Tshilenge District

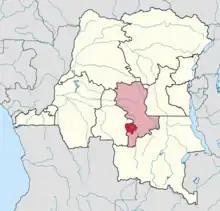
Tshilenge district within Kasai-Oriental province (2014)

Tshilenge District was one of the districts of former Kasai-Oriental province (1966–2015) in the Democratic Republic of the Congo. While it enclosed the city of Mbuji-Mayi, the city was administered independently. As specified under Article 2 of the country's 2006 Constitution, in 2015 the district was merged with the city of Mbuji-Mayi to form the new province Kasai Oriental. The capital of the province is Mbuji-Mayi.